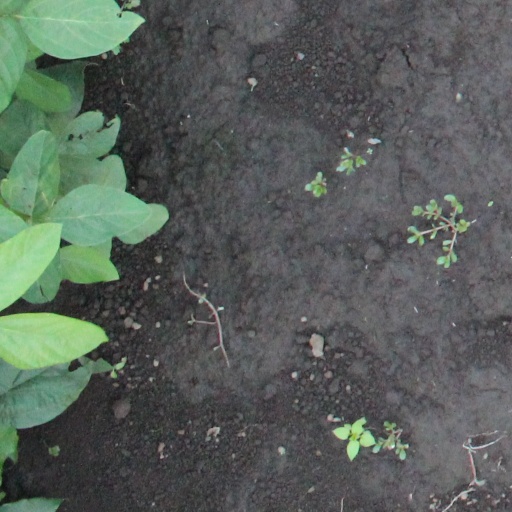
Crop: soybean